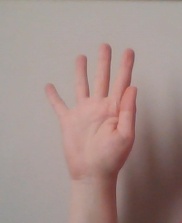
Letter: sheen